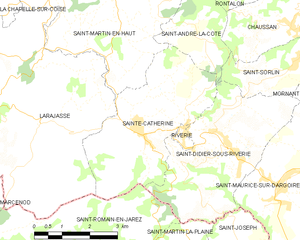
Carte des communes françaises